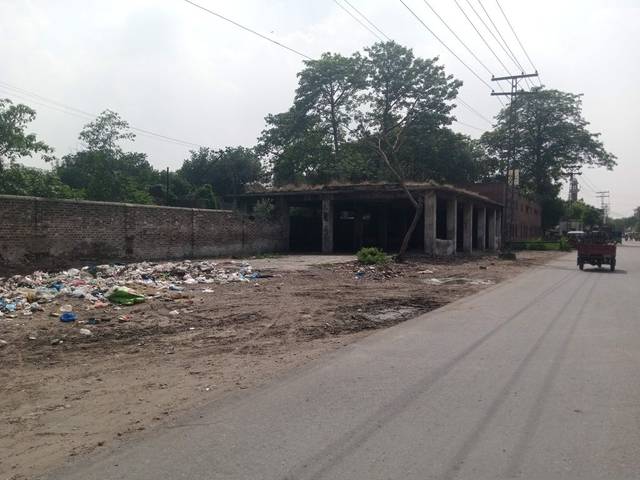
Region: Pakistan
Coordinates: 31.572, 74.353